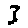
Label: 3